Virginia Apgar

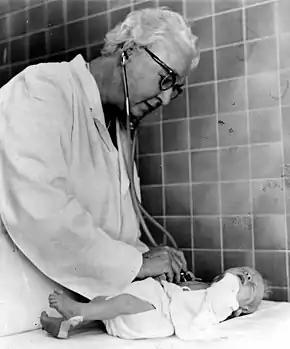
Dr. Virginia Apgar, standing, facing right, examining baby with stethoscope.

It was often difficult to find residents for the program, as advances in the medical field had only recently elevated the practice of anesthesia to anesthesiology, a fully-fledged medical specialty. New anesthesiologists also faced scrutiny from other physicians, specifically surgeons, who were not used to having an anesthesia-specialized in the operating room. These difficulties led to issues in gaining funding and support for the division. With America's entrance into World War II in 1941, many medical professionals enlisted in the armed forces to help the war effort, which created a serious staffing problem for domestic hospitals, Apgar's division included.